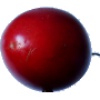
Label: tamarillo